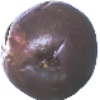
Label: passion_fruit